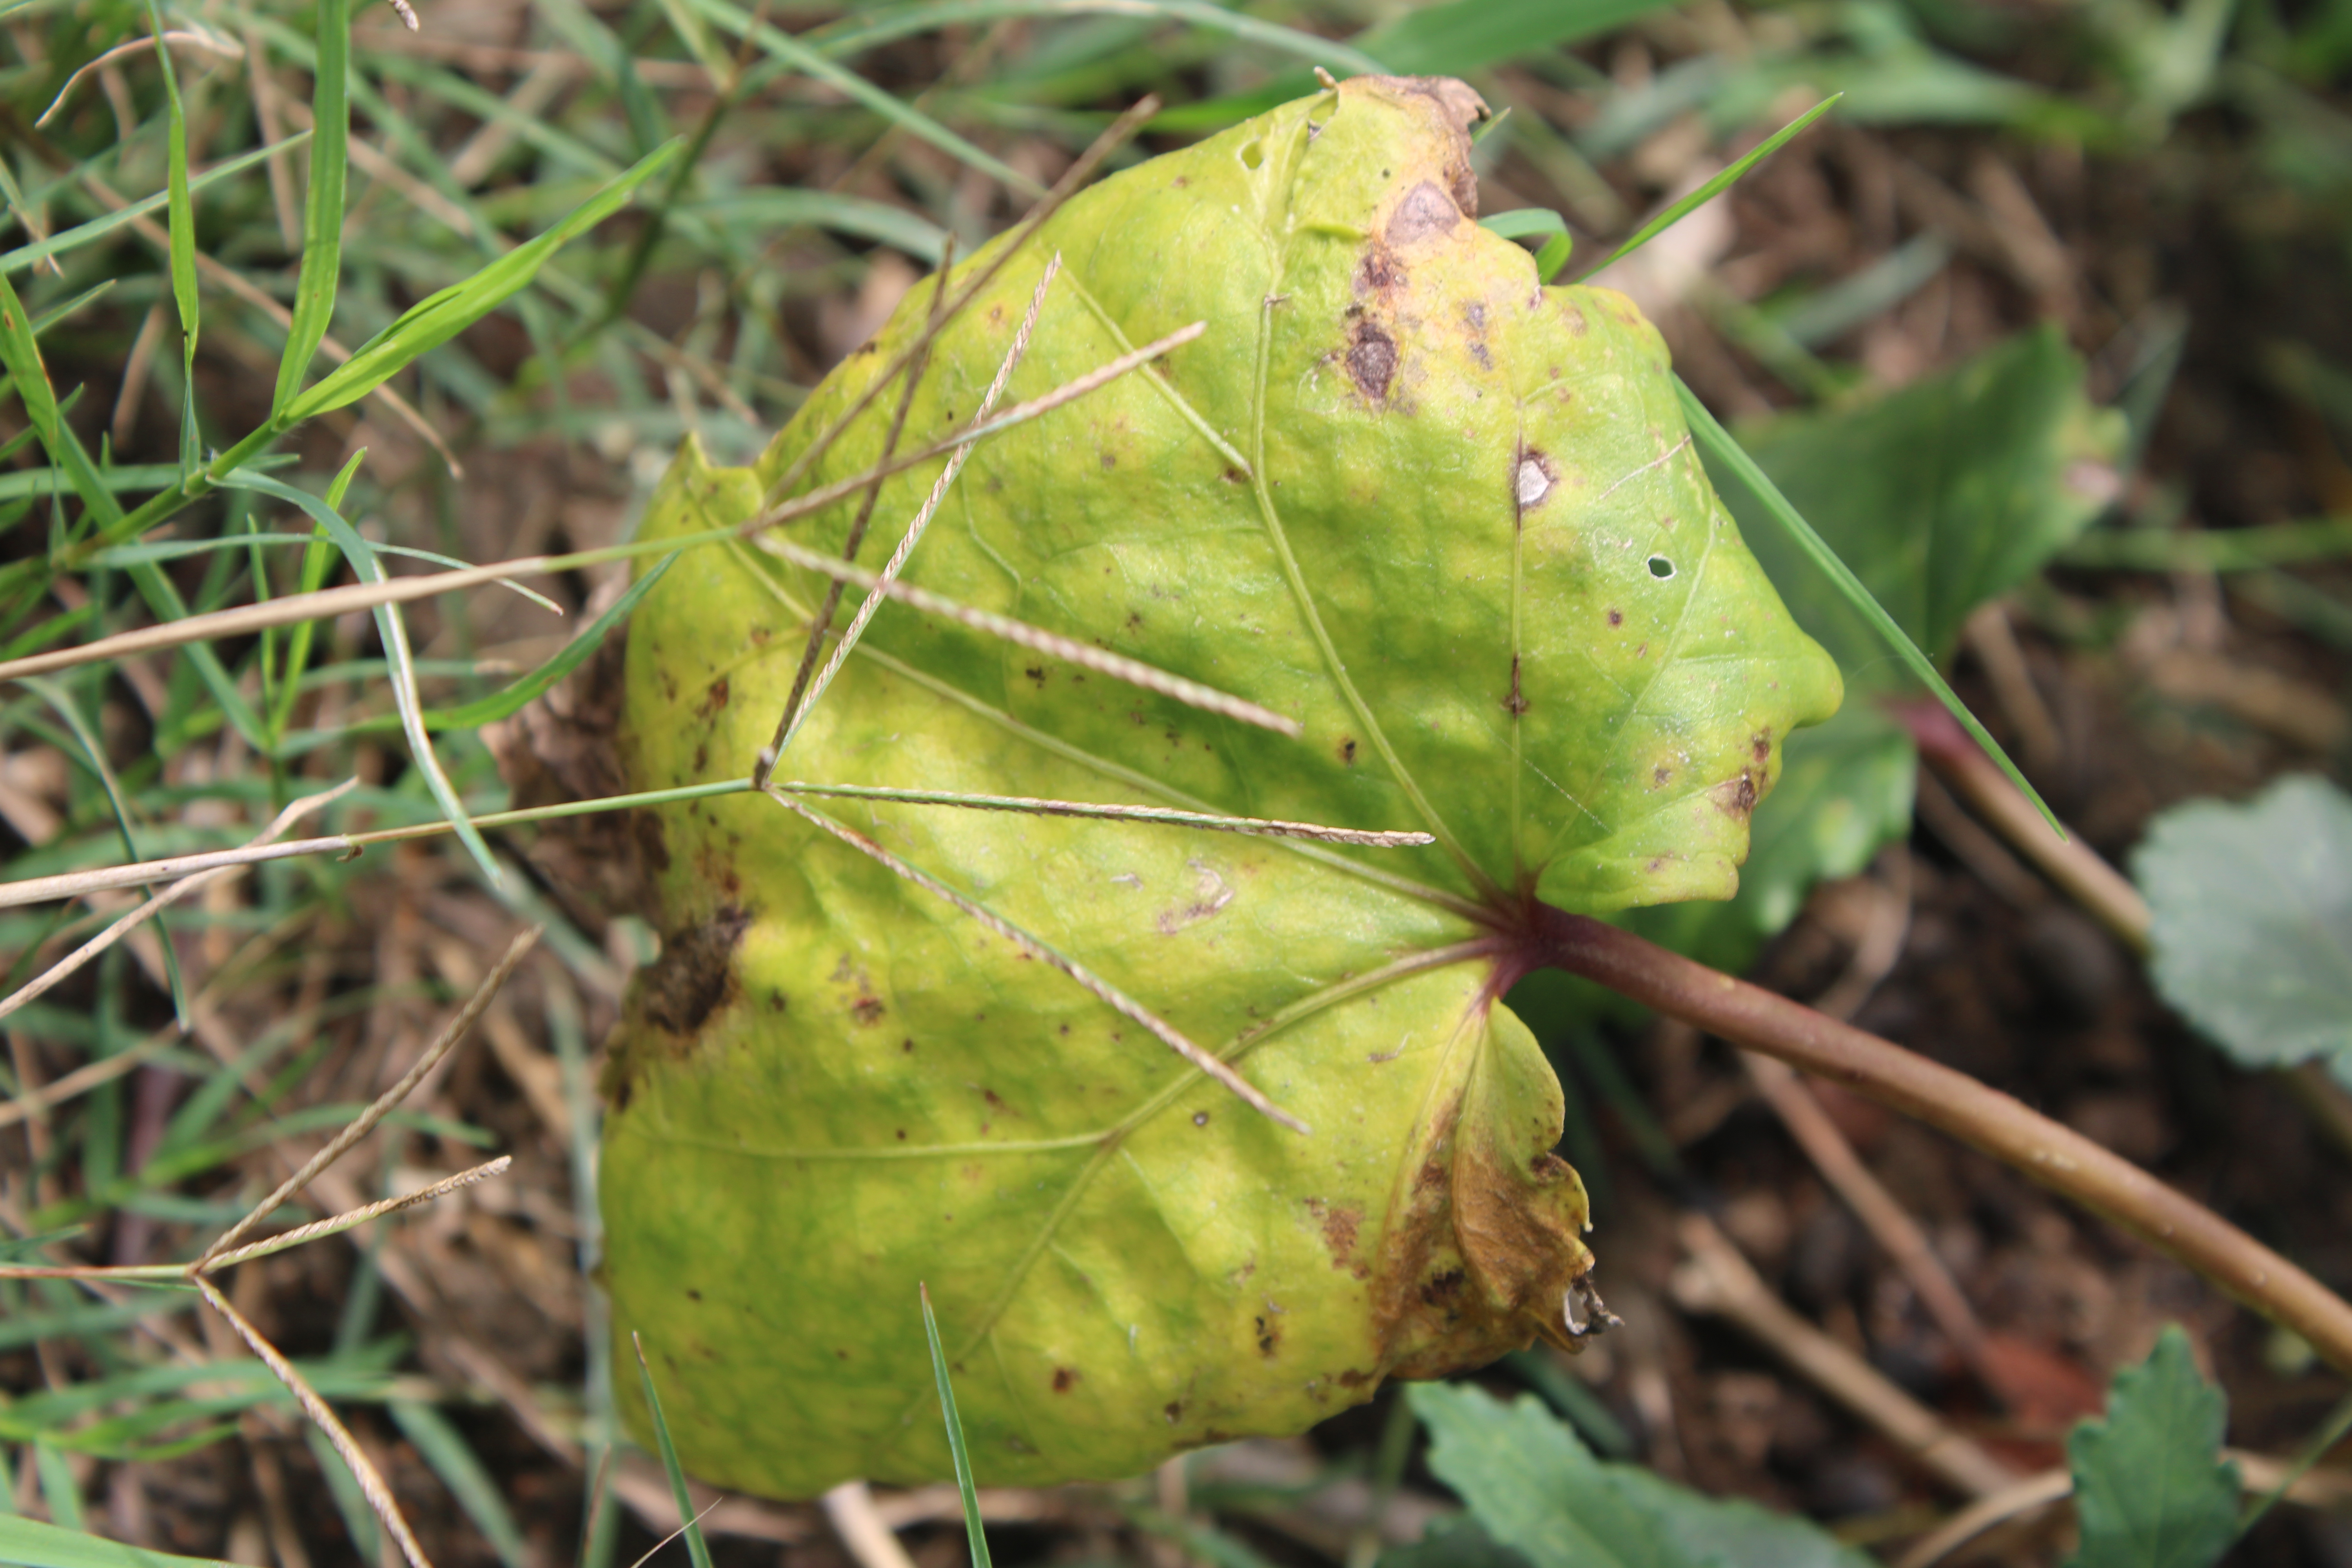
Label: Downy Mildew